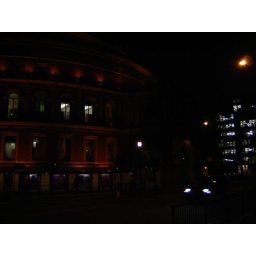
albert hall by street light, walking home late at night